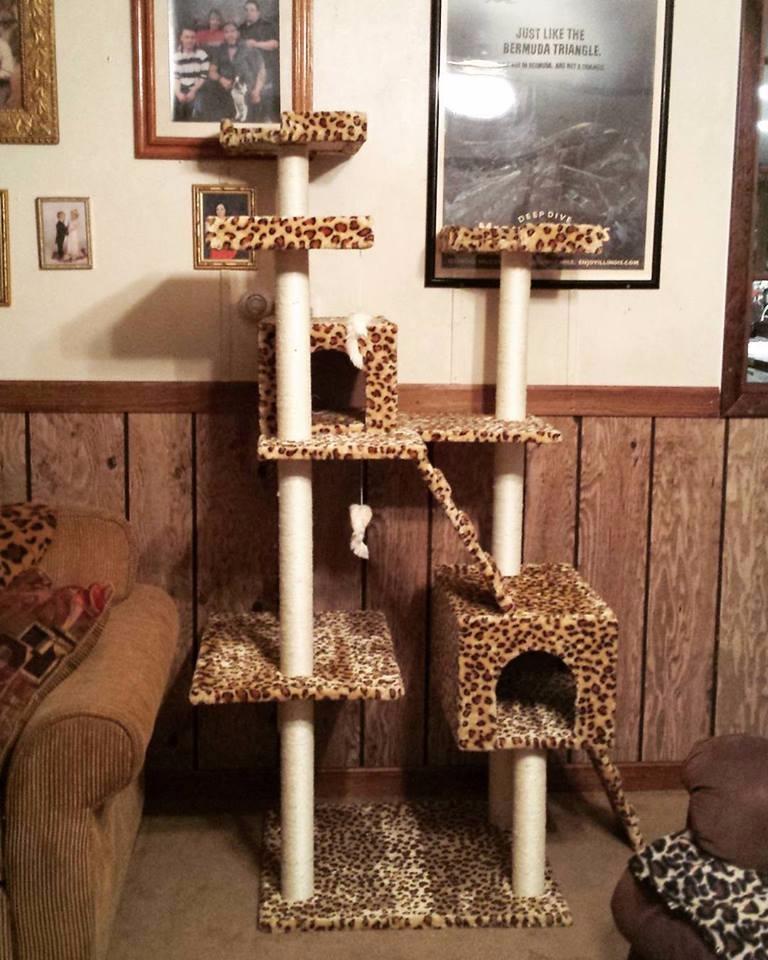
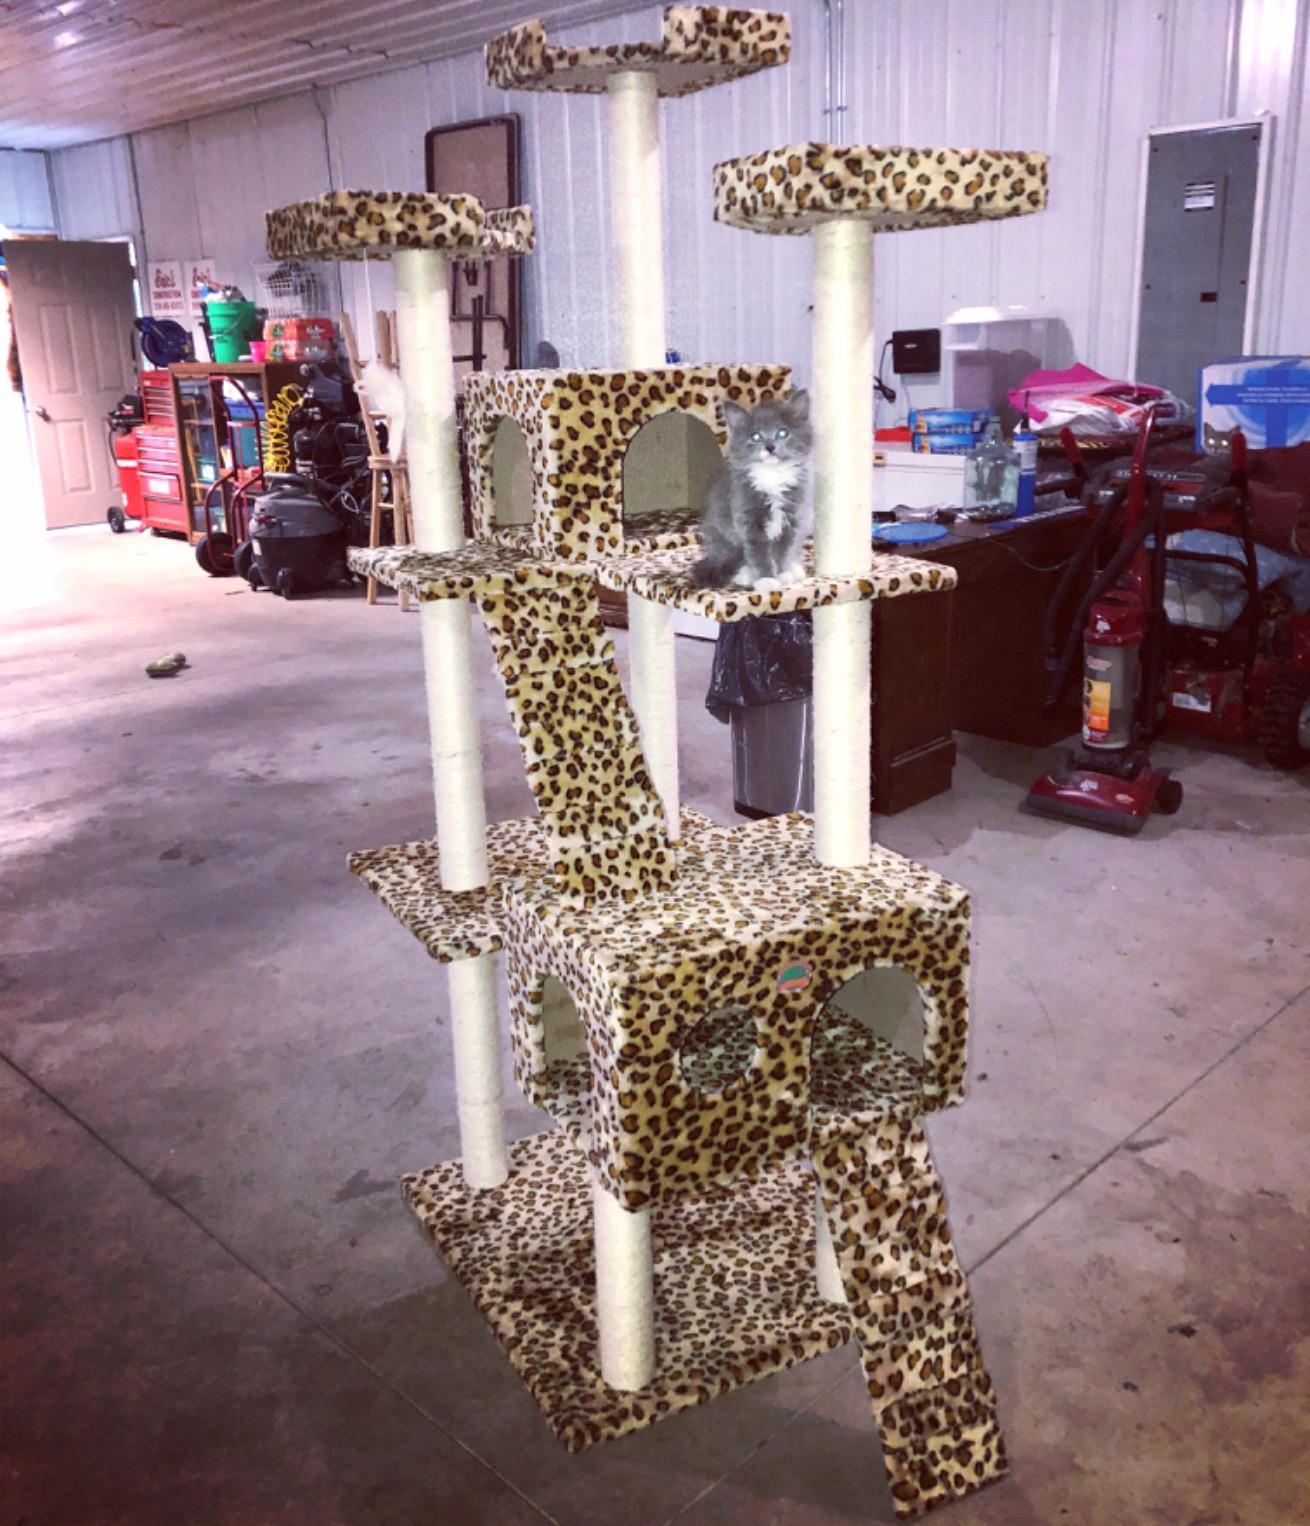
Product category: items_cat tree
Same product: yes